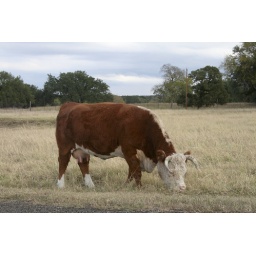
LBJ State Park at Stonewall, cow roaming freely beside the road